Mount Olivet Cemetery (Fort Worth, Texas)

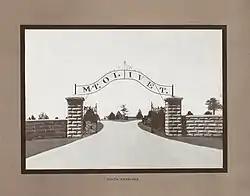
Entrance to Mount Olivet, ca. 1912–1917

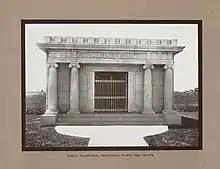
Mount Olivet Receiving Vault, built in 1909 and razed in 1983

Mount Olivet Cemetery is a historic cemetery in Fort Worth, Texas. With its first burial in 1907, Mount Olivet is the first perpetual care cemetery in the South. Its 130-acre site is located northeast of downtown Fort Worth at the intersection of North Sylvania Avenue and 28th Street adjacent to the Oakhurst Historic District. Over 70,000 people are buried at Mount Olivet, including Fort Worth settlers and members of many prominent local families.